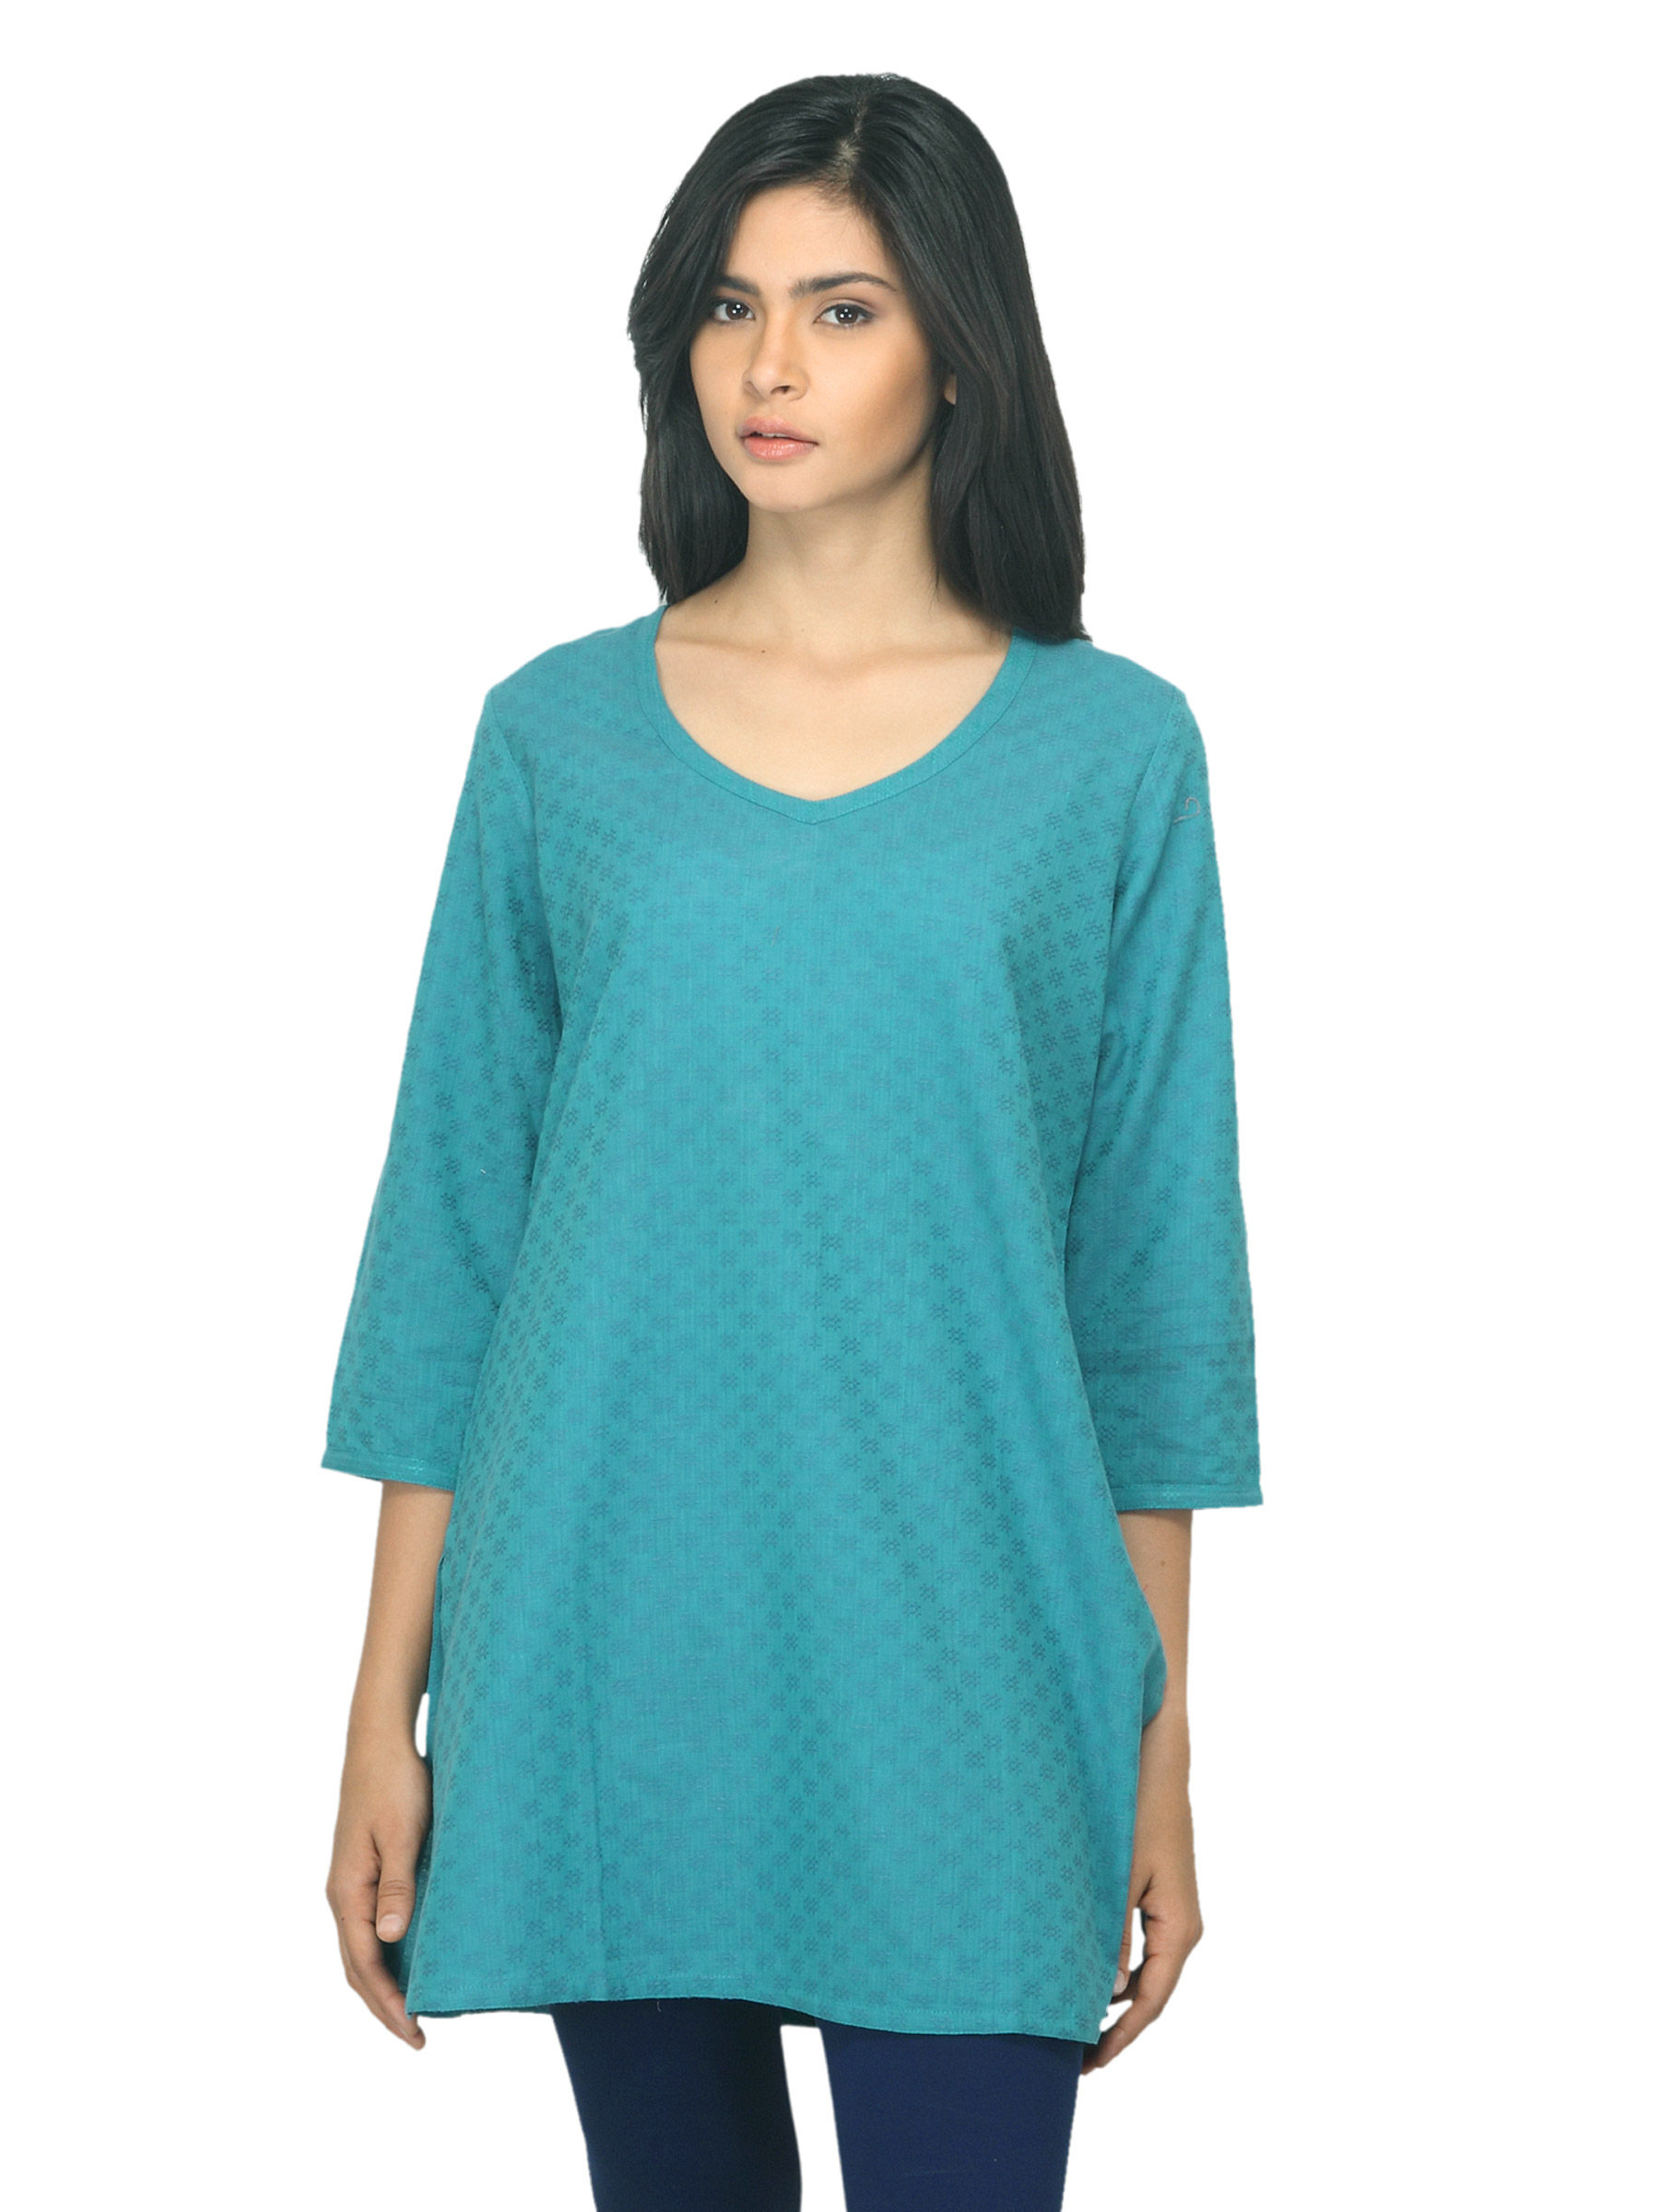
Fabindia Women Teal Dobby Sarkar Kurti
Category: Apparel / Topwear / Kurtis
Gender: Women
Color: Teal
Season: Summer 2012
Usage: Ethnic